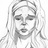
Emotion: sad